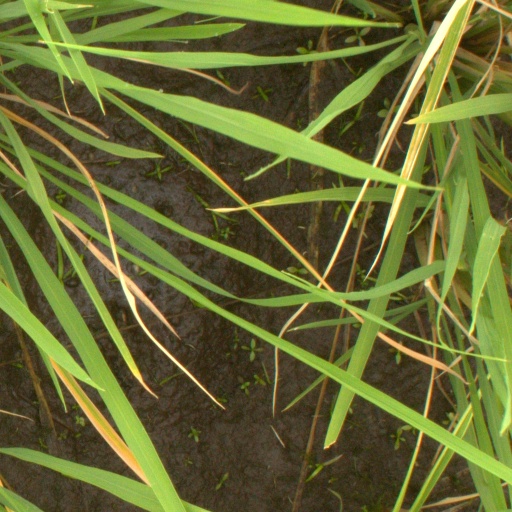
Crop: rice